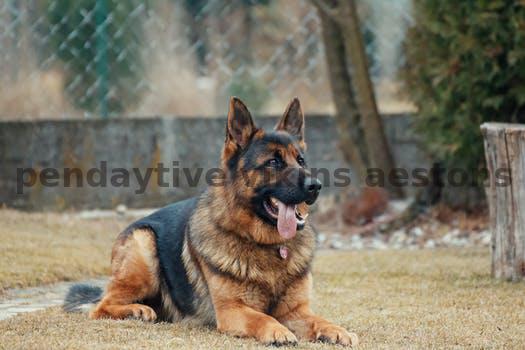
Label: Watermark